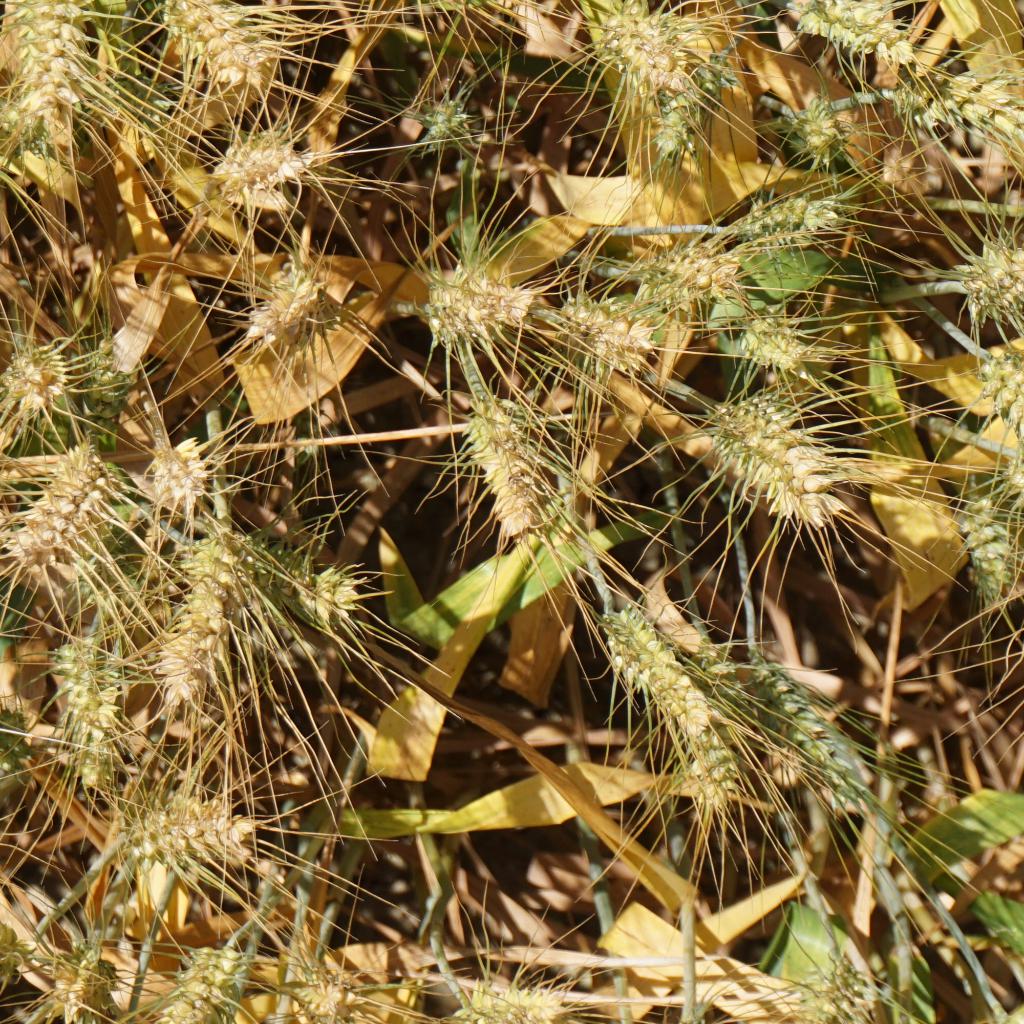
Country: France
Location: Gréoux
Wheat development stage: Filling - Ripening